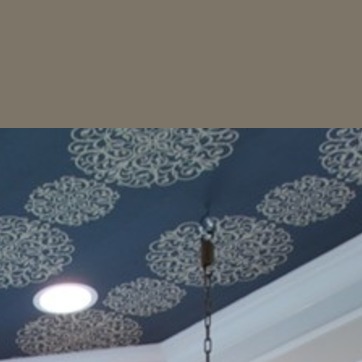
Material: wallpaper